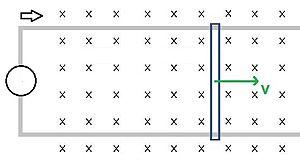
Un moteur linéaire est un moteur électrique dont les « rotor » et « stator » ont été « mis à plat ». Alors qu'un moteur rotatif classique produit un couple, le moteur linéaire produit une force permettant le déplacement d'objets ou de véhicules.
La force de Laplace est la force électromagnétique qu'exerce un champ magnétique sur un conducteur parcouru par un courant.
La règle de la main droite est un moyen de se rappeler comment sont liées diverses directions. Elle utilise les doigts de la main. Il y a deux règles : celle qui imite un tire-bouchon avec une rotation et une translation et celle qui indique un repère direct. En électromagnétisme, ces règles permettent de déterminer le sens et la direction des forces de Laplace, de Lorentz, de la force électromotrice induite par la loi de Lenz-Faraday, de donner la forme et la direction des lignes de champ magnétique produites par un courant électrique, entre autres.